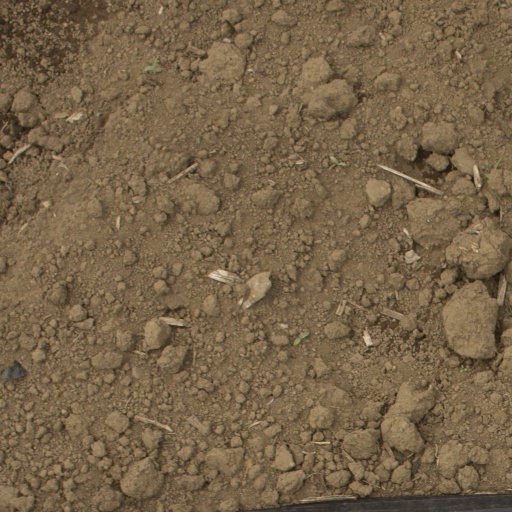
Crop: Jerusalem artichoke